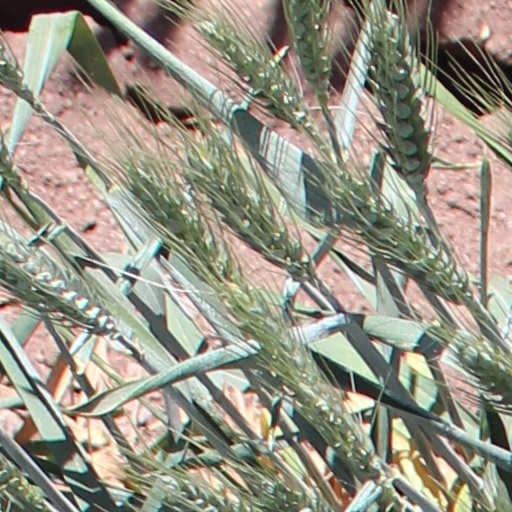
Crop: wheat